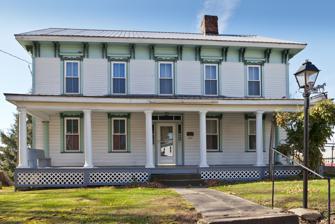
Building: Thomas Marshall House (Dayton, Pennsylvania)
Country: United States of America
Year built: 1865
Historic house in Pennsylvania, United States United States historic place Thomas Marshall House U.S. National Register of Historic Places Location State Street, Dayton , Pennsylvania Coordinates 40°52′50″N 79°14′32″W / 40.88056°N 79.24222°W / 40.88056; -79.24222 Built around 1865-1868 Architectural style Georgian plan, vernacular Victorian with Greek Revival influence NRHP reference No. 76001602 Added to NRHP April 22, 1976 The Thomas Marshall House is a historic house in Dayton , Armstrong County, Pennsylvania . It was listed on the National Register of Historic Places on April 22, 1976. History The house was built around 1865–1868 with a Georgian plan.  The architecture mixes general Victorian themes with elements of the earlier Greek Revival in a vernacular manner. An addition was added to the house in 1881. As of 2013, it is home to the Dayton Area Local History Society, and is open for tours by appointment. It was restored by the Dayton Area Bicentennial Committee, which opened it in July 1976. See also National Register of Historic Places listings in Armstrong County, Pennsylvania References